Monument to the Battle of Talavera

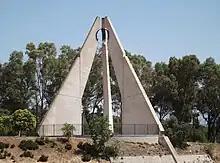

The Monument to the Battle of Talavera is a monument located in Talavera de la Reina, Spain. It is a memorial to the casualties of the Battle of Talavera in July 1809, one of the bloodiest of the Peninsular War.